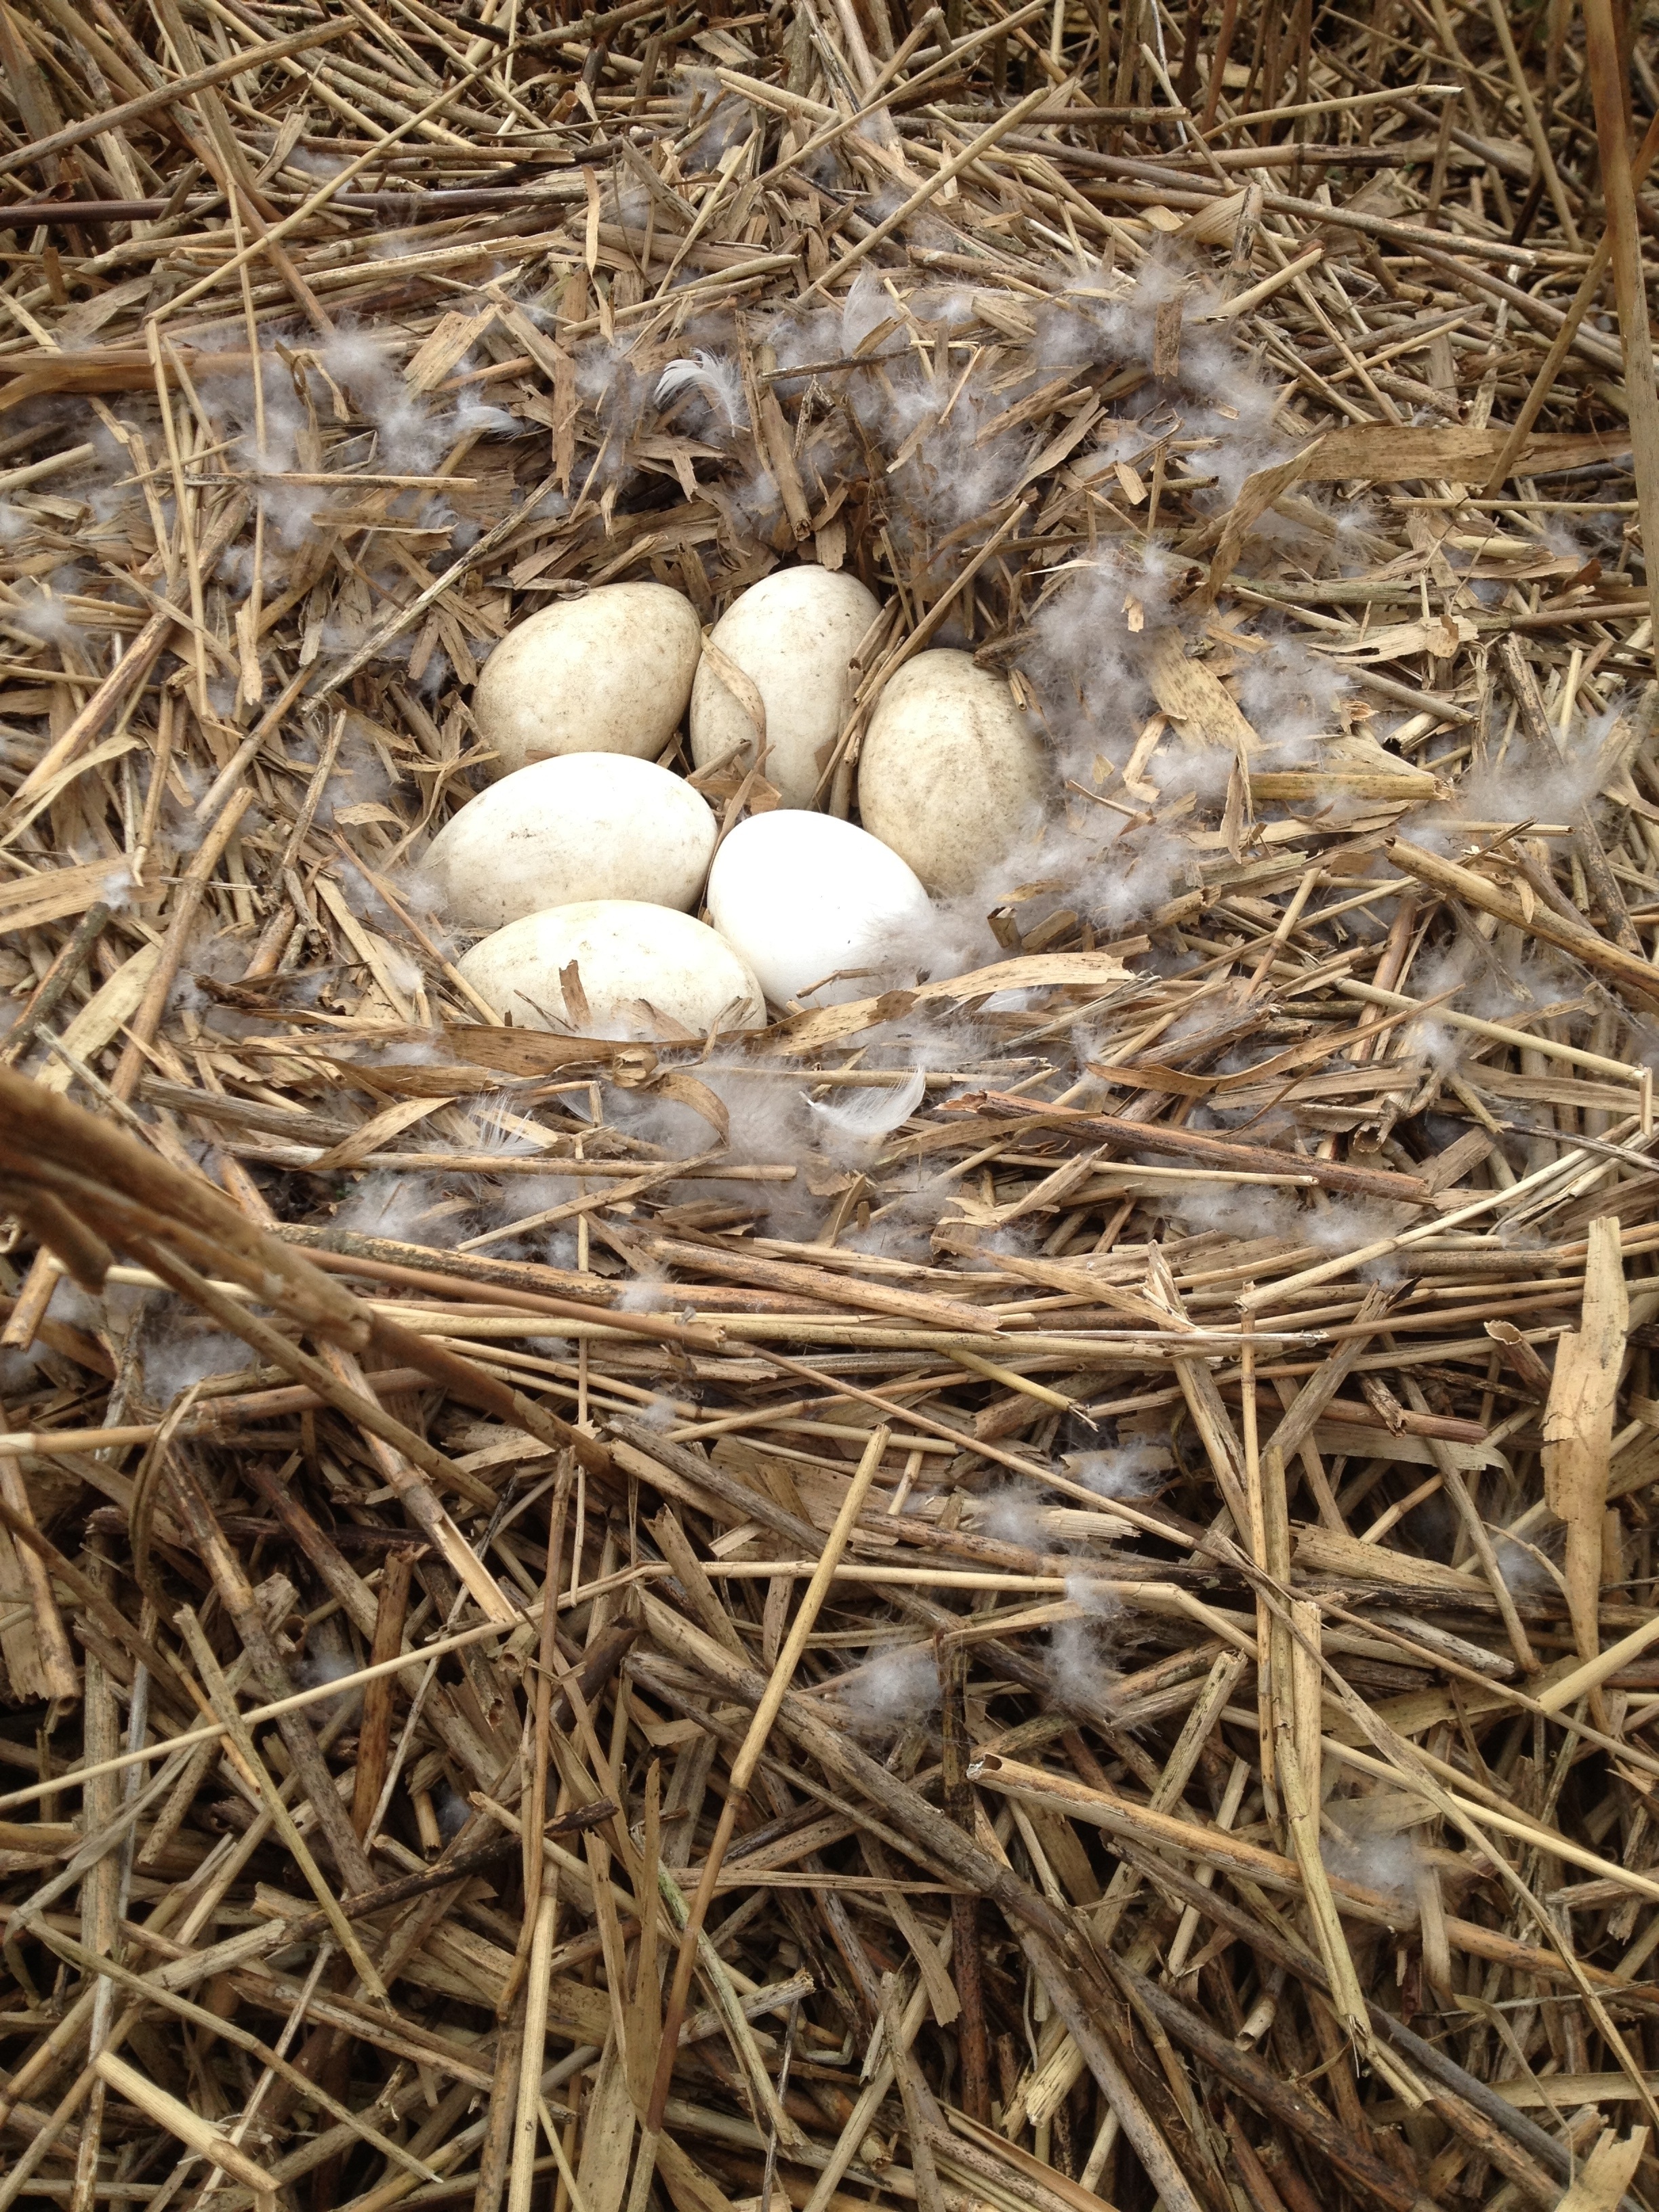
branch, bird, egg, bird nest, nest, grass family, fresh eggs, goose eggs